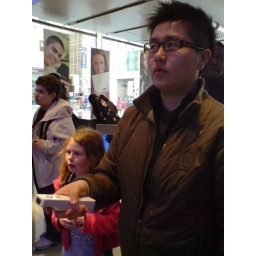
let the girl in pink play~~